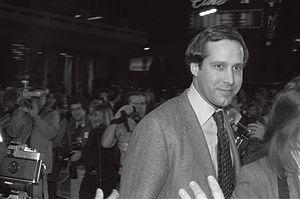
"Cornelius Crane ""Chevy"" Chase est un acteur, comédien, scénariste et producteur américain. Né dans une famille importante, il a eu plusieurs emplois avant de se tourner vers la comédie et de commencer à jouer avec National Lampoon. Il est devenu un membre clé de la distribution de la première saison de Saturday Night Live, où son segment récurrent Weekend Update est devenu un incontournable de la série. En tant qu'interprète et auteur, il a obtenu trois Primetime Emmy Awards sur cinq nominations.